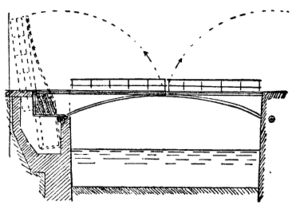
Klapbro
Klapbro
En klapbro er en type bro med én eller to bevægelige modstående klapper, som kan åbnes for tværgående skibstrafik.